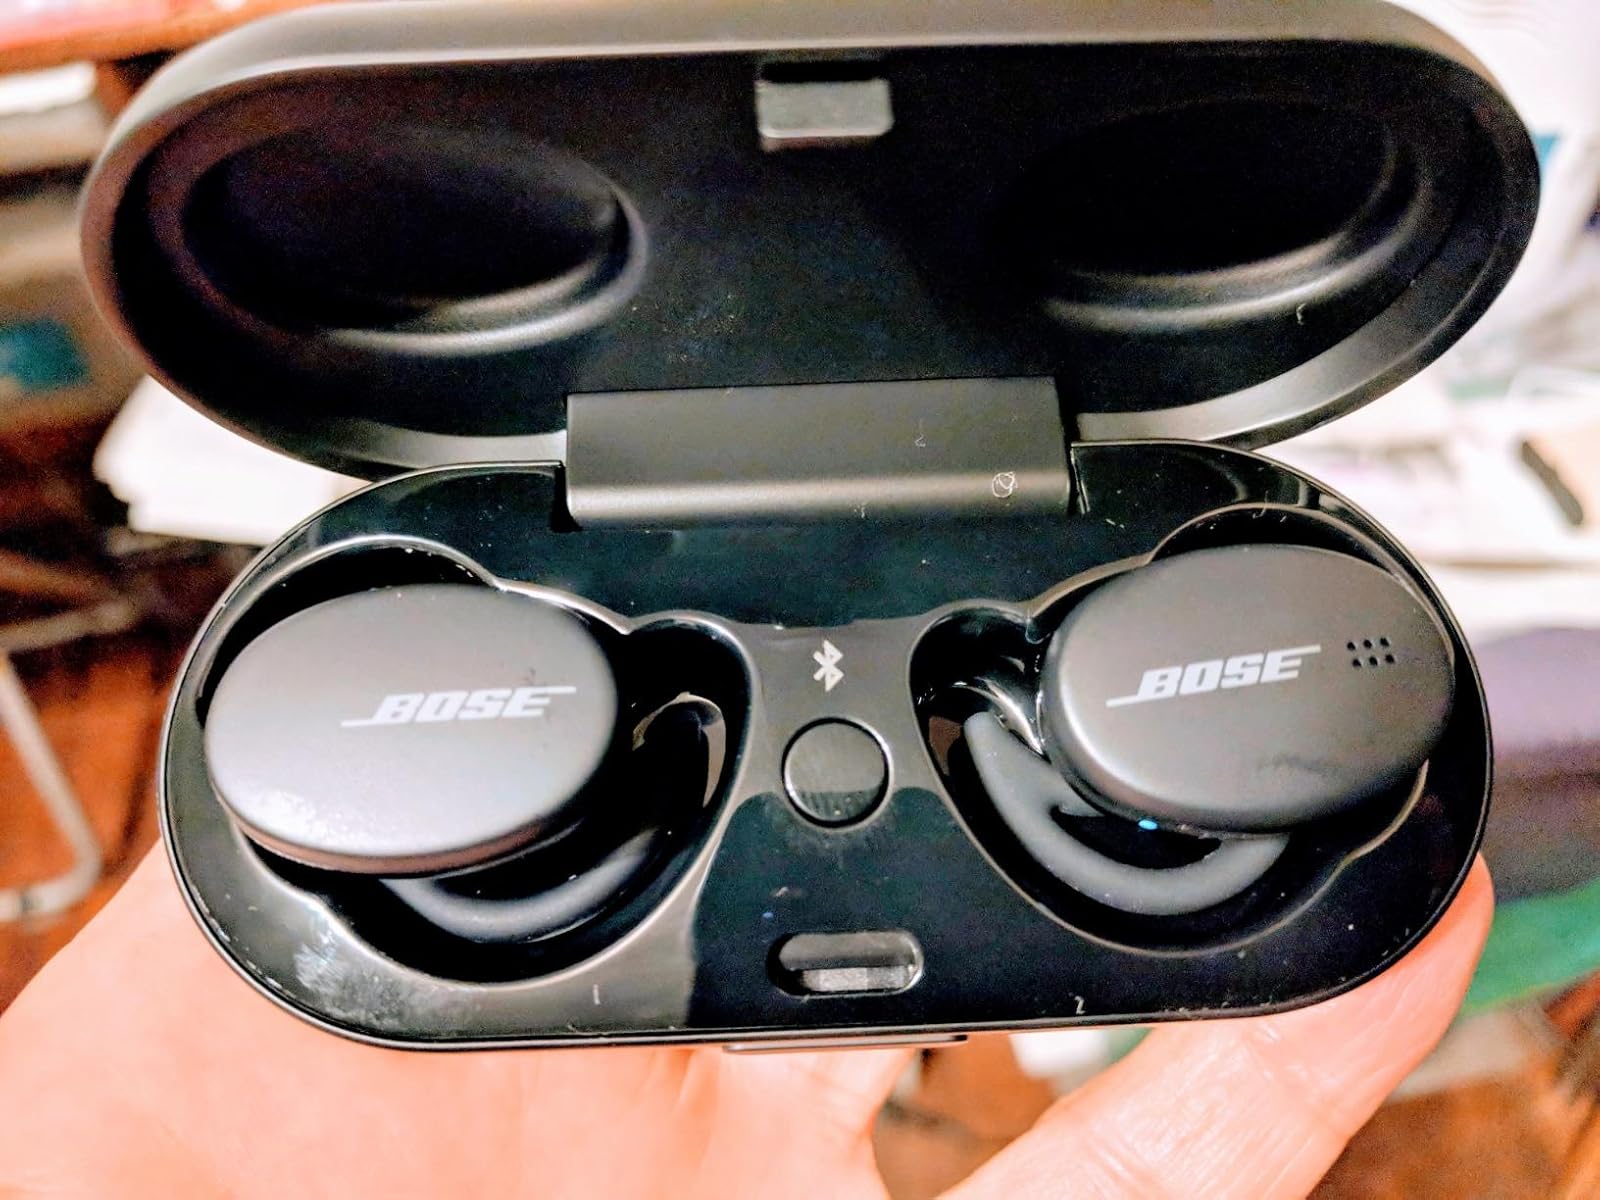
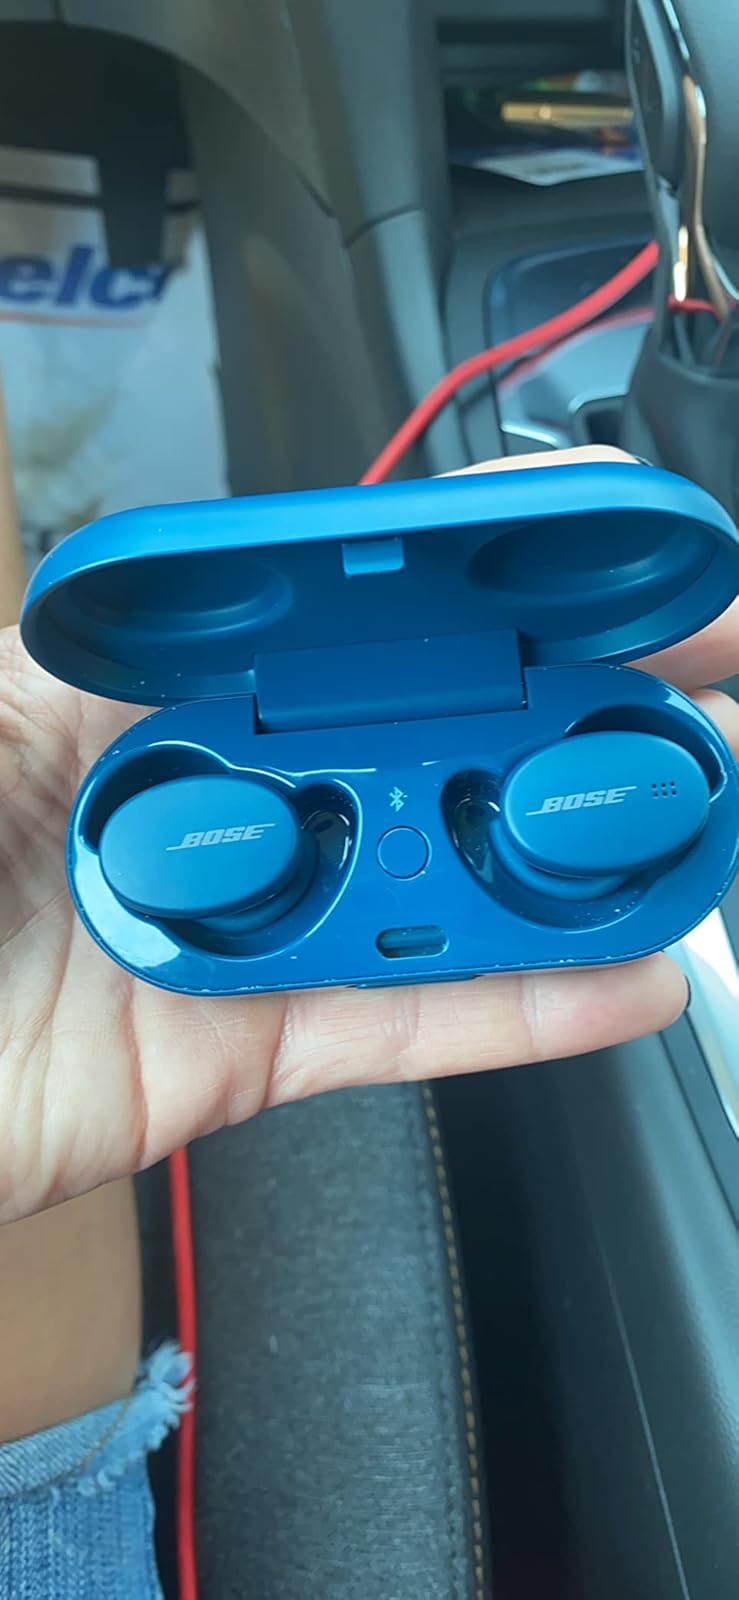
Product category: earbuds
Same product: no